Codex Eyckensis

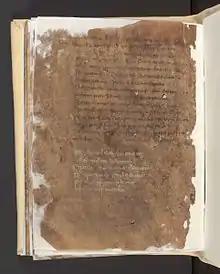
Text folio in the Codex B

The Codex dates from the eighth century and was first kept at the former Benedictine abbey of Aldeneik, which was consecrated in 728 CE. The Merovingian nobles Adelard, Lord of Denain, and his wife Grinuara founded this abbey for their daughters Harlindis and Relindis in “a small and useless wood" near the river Meuse. The convent was named Eyke (“oak”), for the oak trees that grew there. Later, as the neighbouring village of Nieuw-Eyke (“new oak”—present-day Maaseik) grew and became more important, the name of the original village became Aldeneik (“old oak”). Saint Willibrord consecrated Harlindis as the first abbess of this religious community. After her demise, Saint-Boniface consecrated her sister Relindis as her successor.